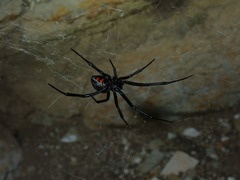
Species: Lactrodectus_hesperus